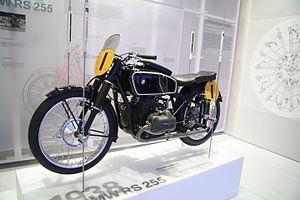
La BMW RS 255 Kompressor est un moto de compétition avec un moteur boxer suralimenté des années 1930. C'est au guidon d'une 255 Kompressor que Georg Meier remporta le Tourist Trophy de 1939, signant la première victoire d'une moto non Britannique dans la catégorie Reine 500 cm³ Senior TT. Une BMW 255 Kompressor a été vendue aux enchères en 2013 pour 480.000 US$, le deuxième montant le plus élevé jamais payé aux enchères pour une moto.